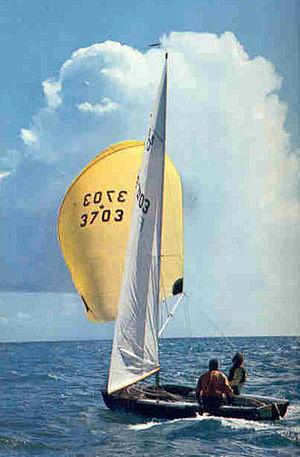
505 sous spi
Sous le nom de Caneton se cachent quatre dériveurs monotypes différents, plus une série à restrictions ayant produit des dizaines de modèles distincts. La chronologie permet de les différencier.